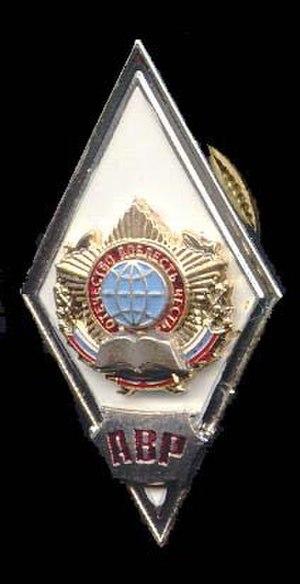
Le SVR ou Service des renseignements extérieurs de la fédération de Russie est la forme administrative actuelle de l'espionnage extérieur politique russe.